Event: Nepal Earthquake
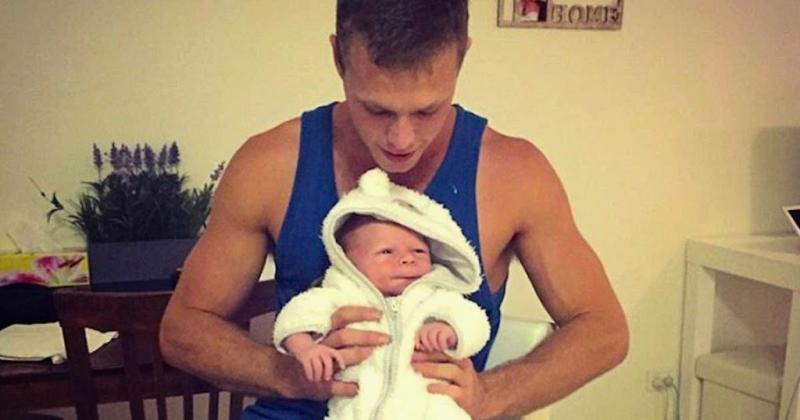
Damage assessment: no_damage